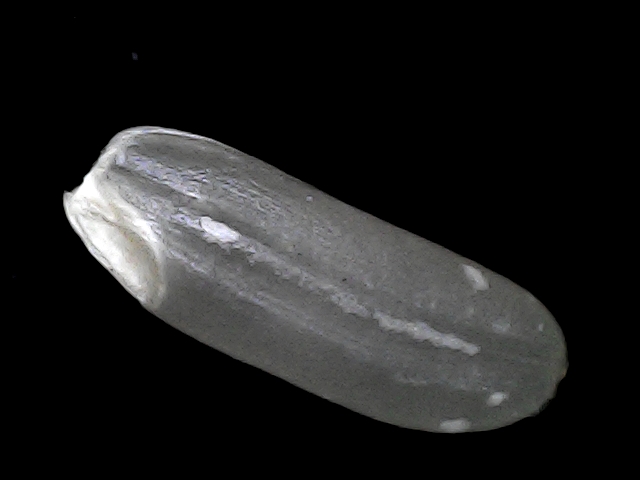
Rice variety: BD30